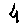
Label: 4